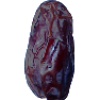
Label: Dates 1